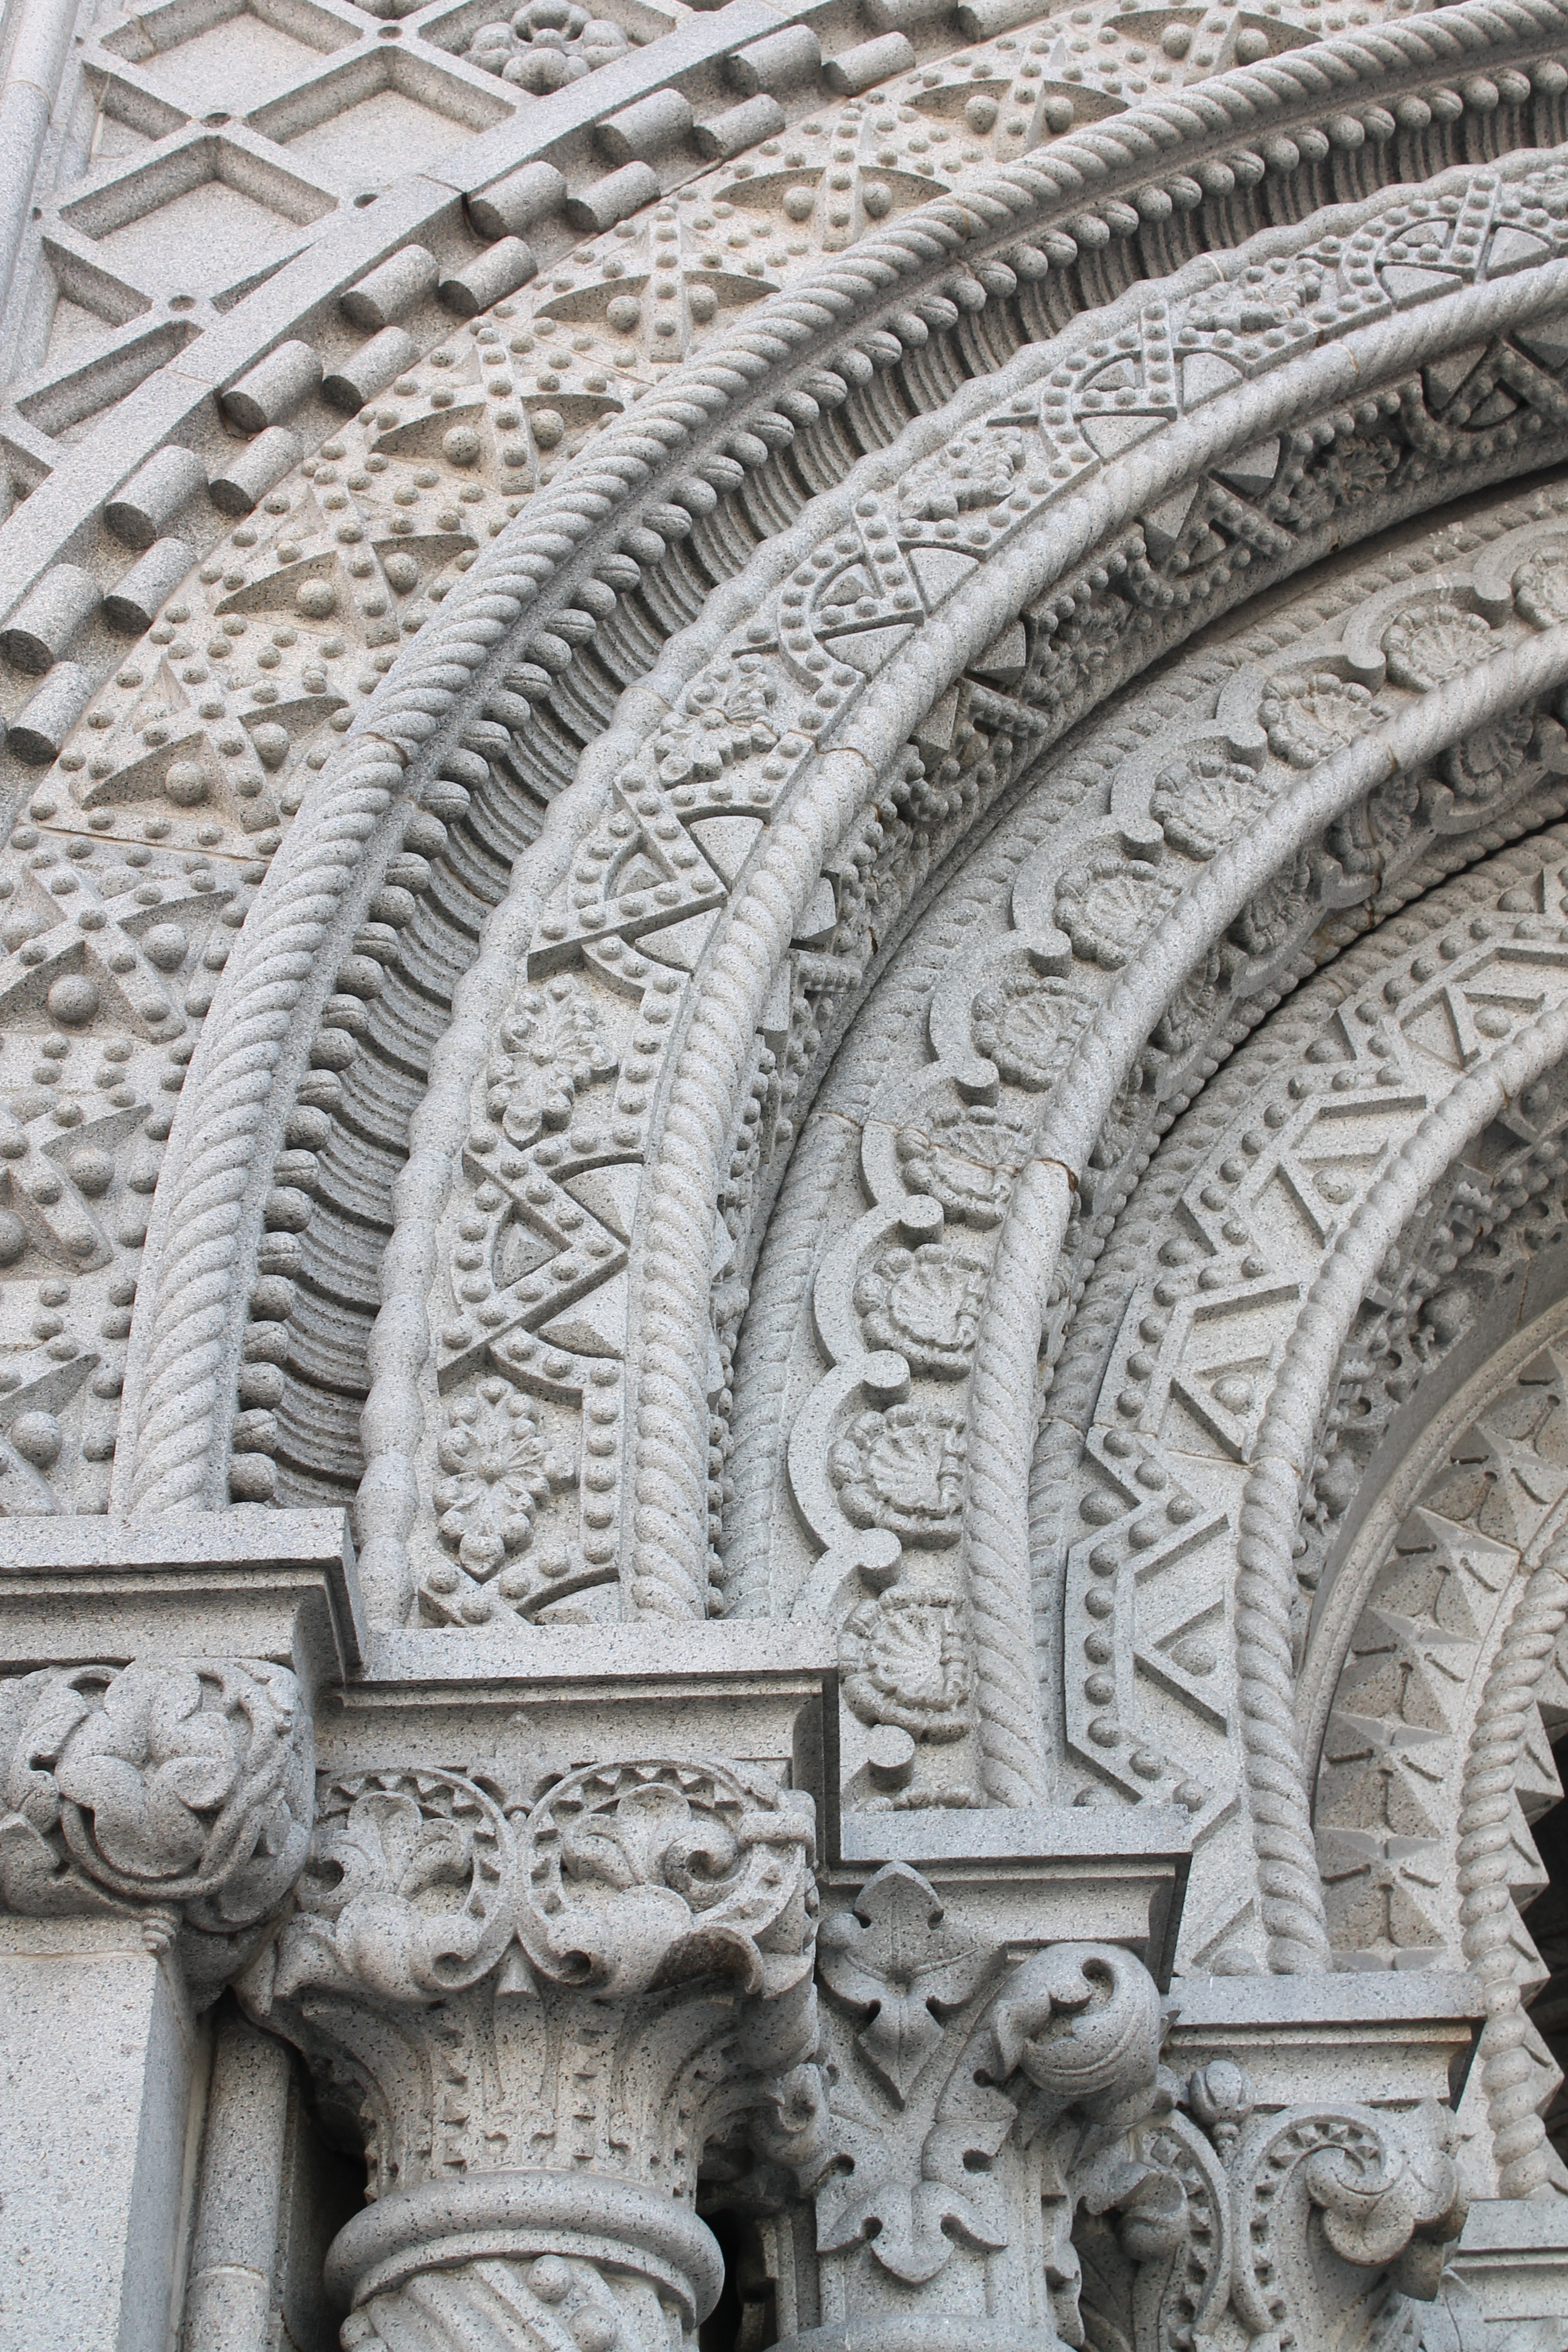
architecture, structure, building, monument, statue, arch, column, facade, church, cathedral, place of worship, sculpture, religious, art, temple, symmetry, carving, relief, gothic architecture, stone carving, church building, ancient history